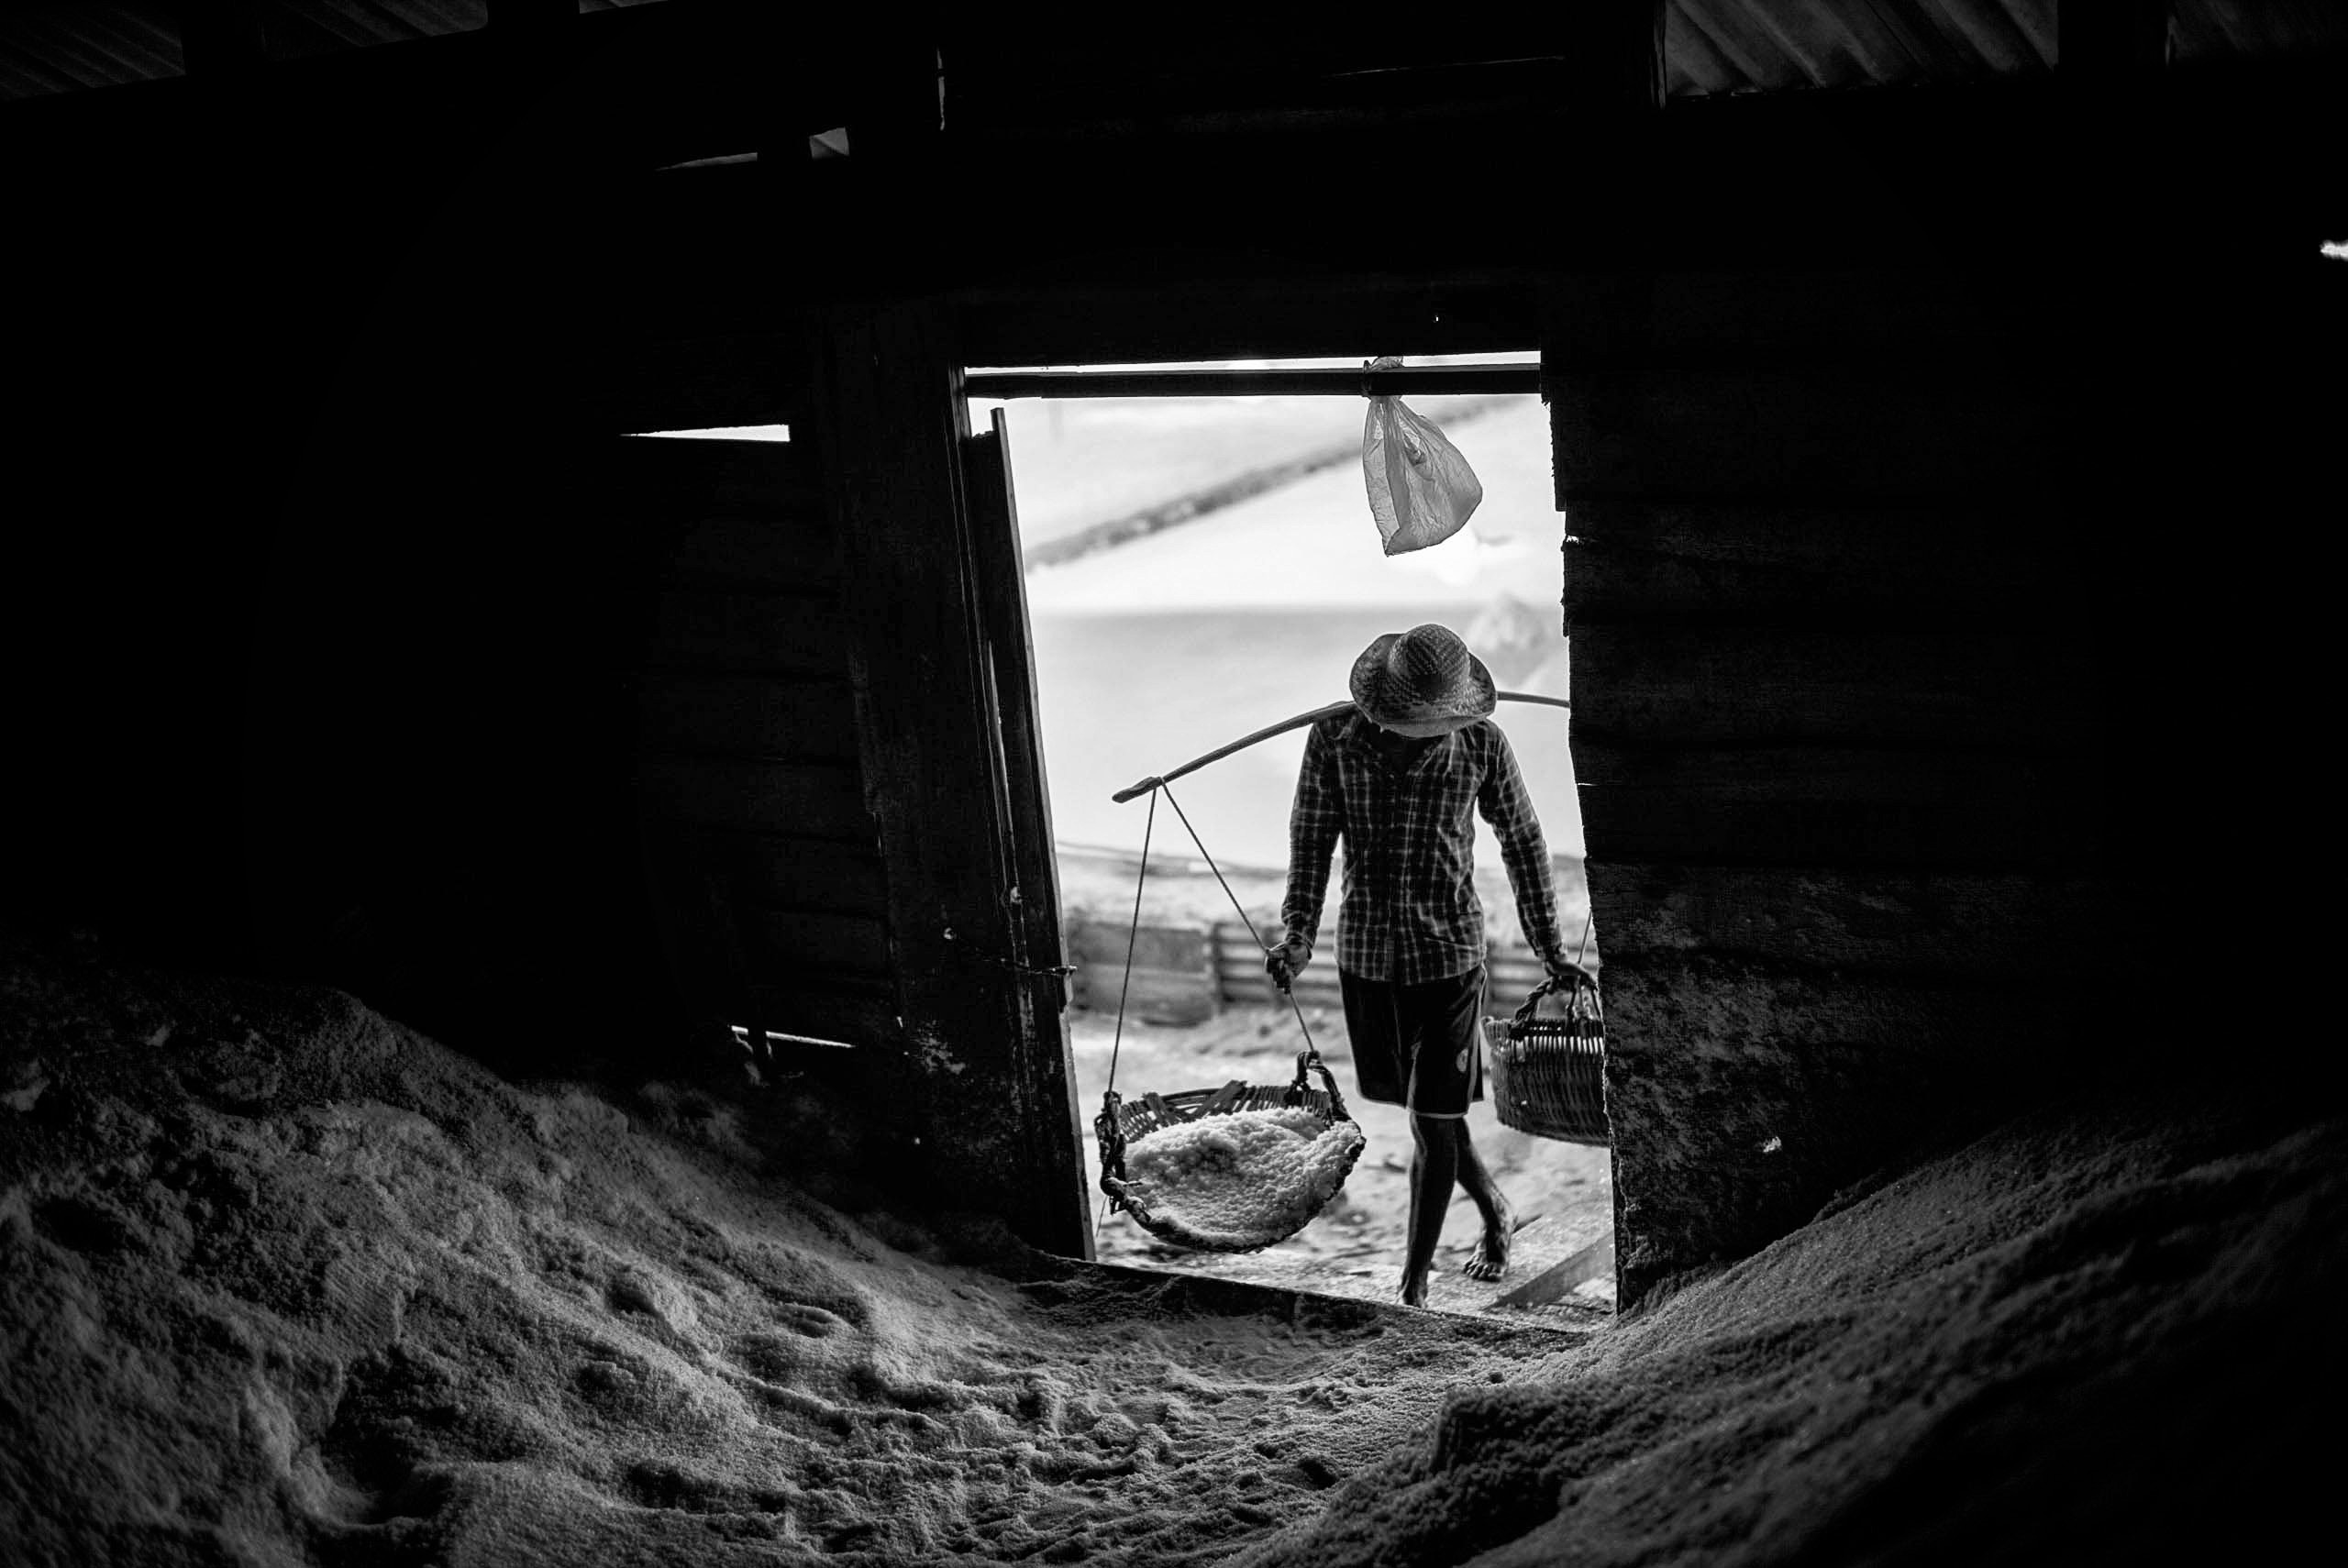
light, black and white, white, photography, darkness, black, monochrome, streetphotography, bw, cambodia, photograph, snapshot, image, stphotographia, streetpics, artinbw, dakohuang, monochrome photography, film noir